Fagner (footballer, born 1989)

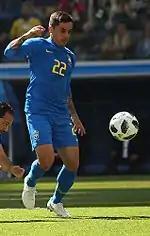
Fagner in action against Costa Rica in the 2018 FIFA World Cup

Fagner was a member of the Brazilian under-20 team on 2007 South American U-20 Championship, which Brazil went on to win.